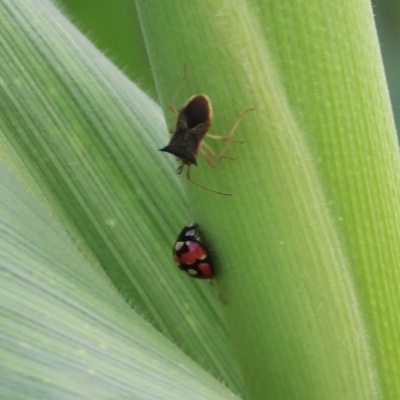
Crop: Maize
Condition: leaf beetle